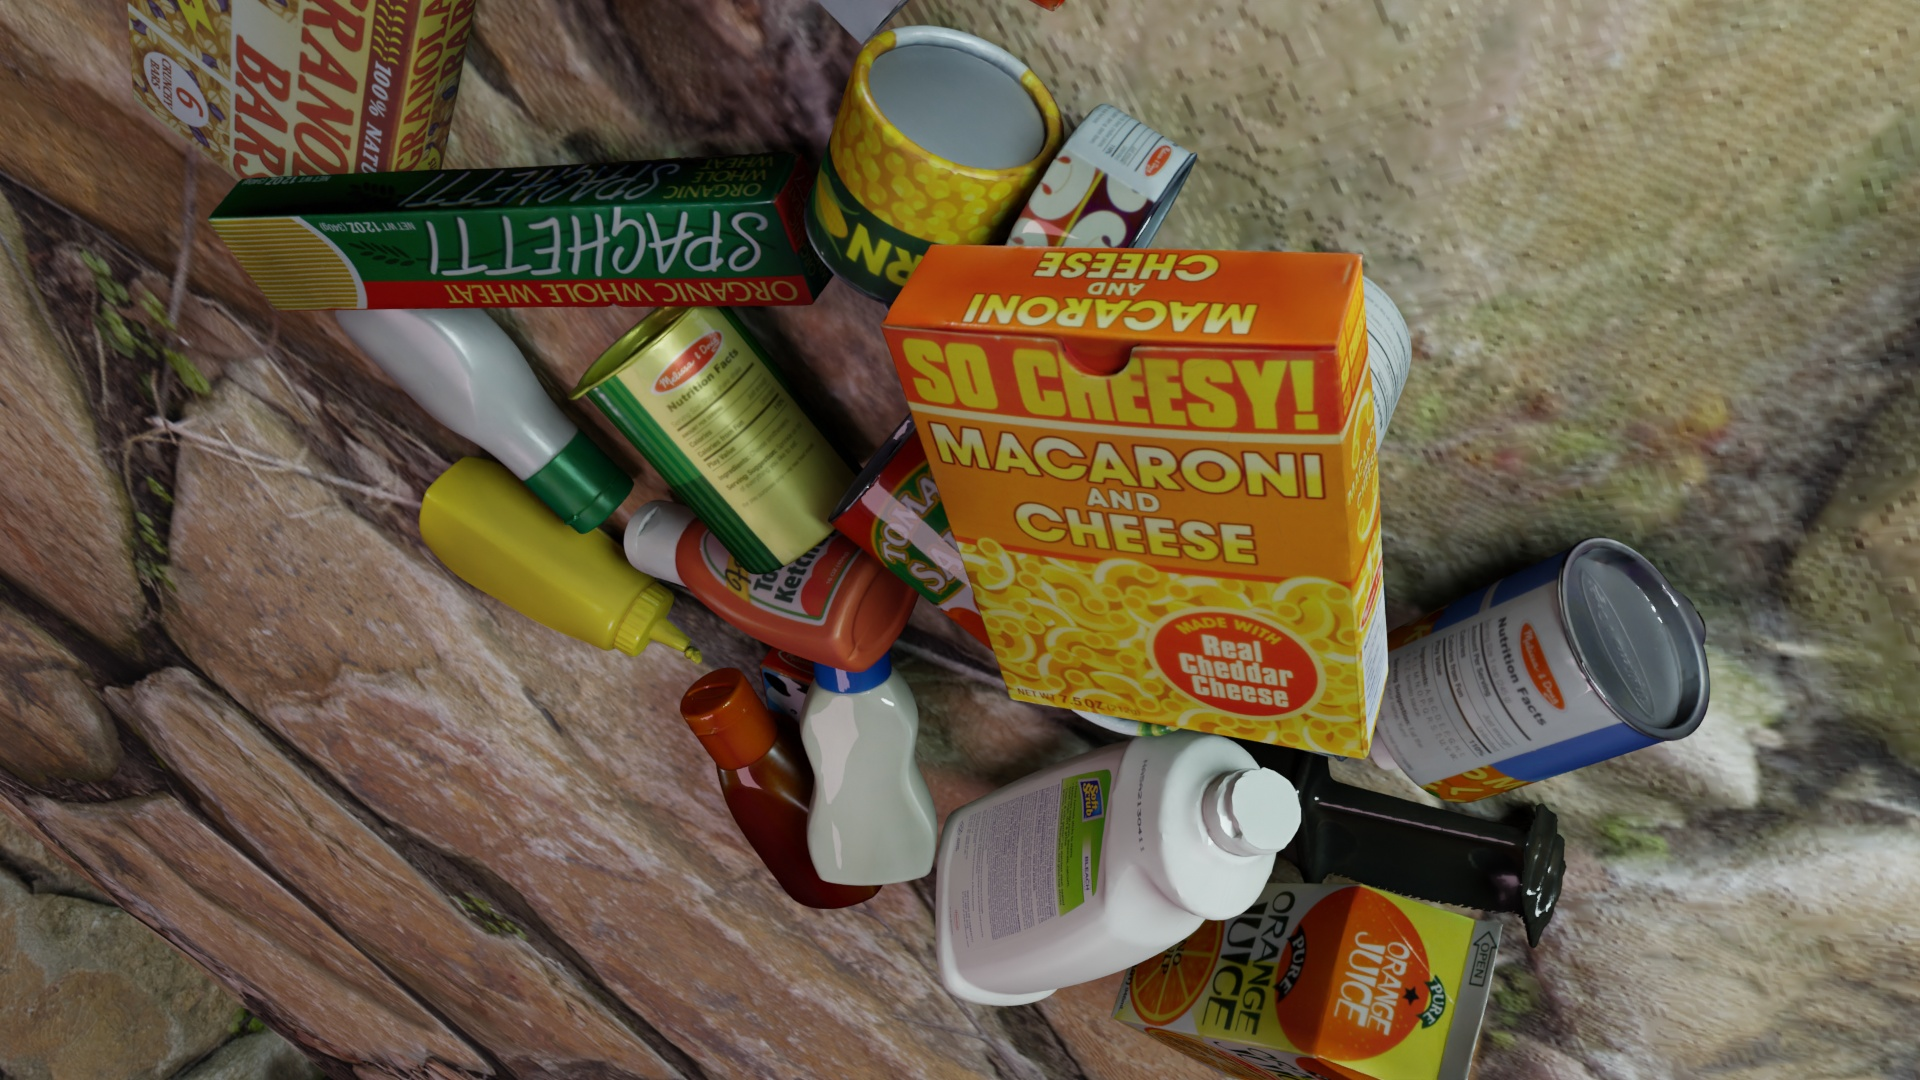
Question:
What are the eight normalized (x, y) image coordinates between 0 and 1 of the cuboid corners for the bottle of tangy BBQ sauce designed with a streamlined, ergonomic shape? Your answer should be a list of normalized (x, y) image coordinates between 0 and 1 with bottom face first then top face, all counter-clockwise.
Answer: [(0.458333, 0.843519), (0.471354, 0.782407), (0.420833, 0.786111), (0.40625, 0.84537), (0.3875, 0.665741), (0.405729, 0.605556), (0.352604, 0.616667), (0.332813, 0.675)]